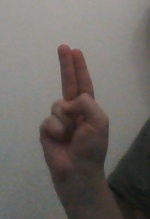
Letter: taa